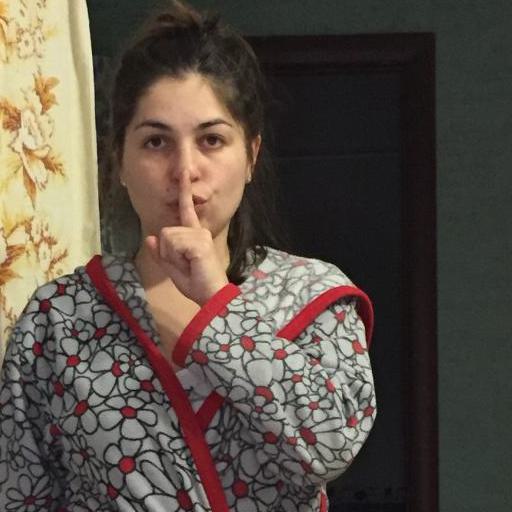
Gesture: mute